Margaret de Clare, Baroness Badlesmere

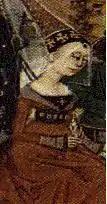
Queen consort Isabella, whom Margaret offended by refusing her admittance to Leeds Castle

Margaret's husband, Baron Badlesmere was appointed Governor of the Royal Castle of Leeds in Kent in the fifth year of Edward II's reign (1312). In October 1321, nine years after he assumed office, queen consort Isabella went on a pilgrimage to the shrine of Thomas Becket at Canterbury. She decided to interrupt her journey by stopping at Leeds Castle which legally belonged to her, as the fortress and its demesne were part of her dower to be retained in widowhood. Badlesmere, who by then had become disaffected with King Edward and had joined the swelling ranks of his opponents, was away at a meeting of the Contrariants near Oxford at the time and had left Margaret in charge of the castle.